Bailiffgate Museum

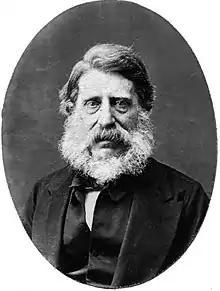
George Tate (1805-1871). A man of many talents. A draper, he also worked as Alnwick's Postmaster from 1848. He was an active member of the Alnwick Mechanics Scientific Institution and published works on topics as diverse as geology, botany, zoology and history. His most famous work was the History of the Borough, Castle and Barony of Alnwick.

The museum has set up a second website www.bailiffgatecollections.co.uk to make more of its collection available to the public than can be displayed normally. One section already available is a detailed, searchable database of all 1,300 local men who fell in WW1. Another comprises hundreds of old photographs, including some of the earliest portraits ever taken in the town.